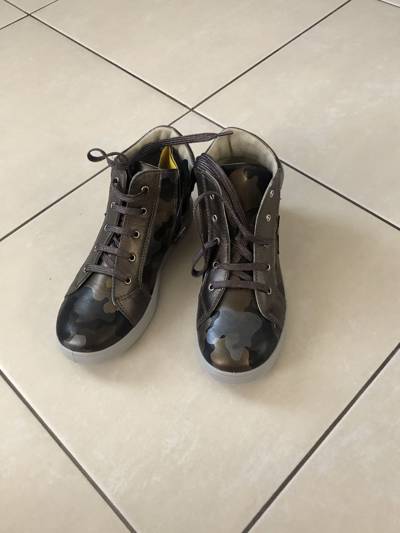
Waste category: shoes